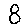
Label: 8